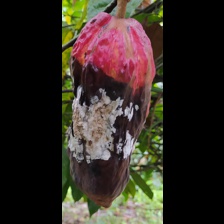
Label: moniliophthora